Nordman

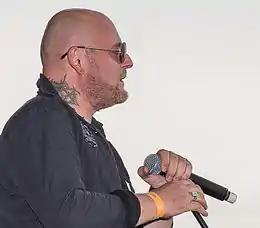
Håkan Hemlin at Stockholm Pride 2015

Hemlin and Wester met in a studio in Hjorthagen in 1991. Hemlin was there with his rock band Bye Bye to record a demo to a promo-CD. Wester had for some years been experimenting with blending folk and pop and searched for a vocalist to the project. He asked Hemlin if he was interested to try some, and he was. Experiments began after a few hits came the embryo of what would become the song "Förlist" (wrecked). Gradually added another demos and autumn of 1993 it was time to check if any record company wanted to do an album with the new, completely unknown group Nordman.